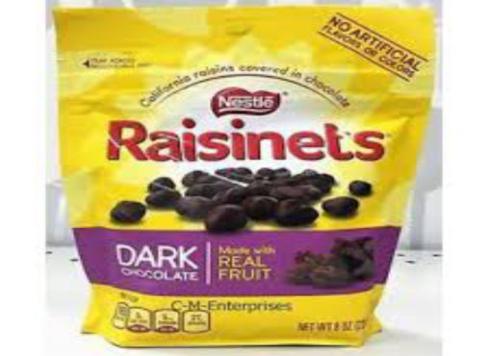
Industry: Food